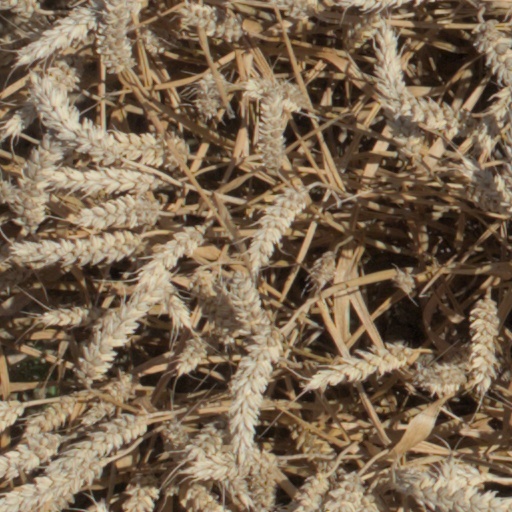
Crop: wheat